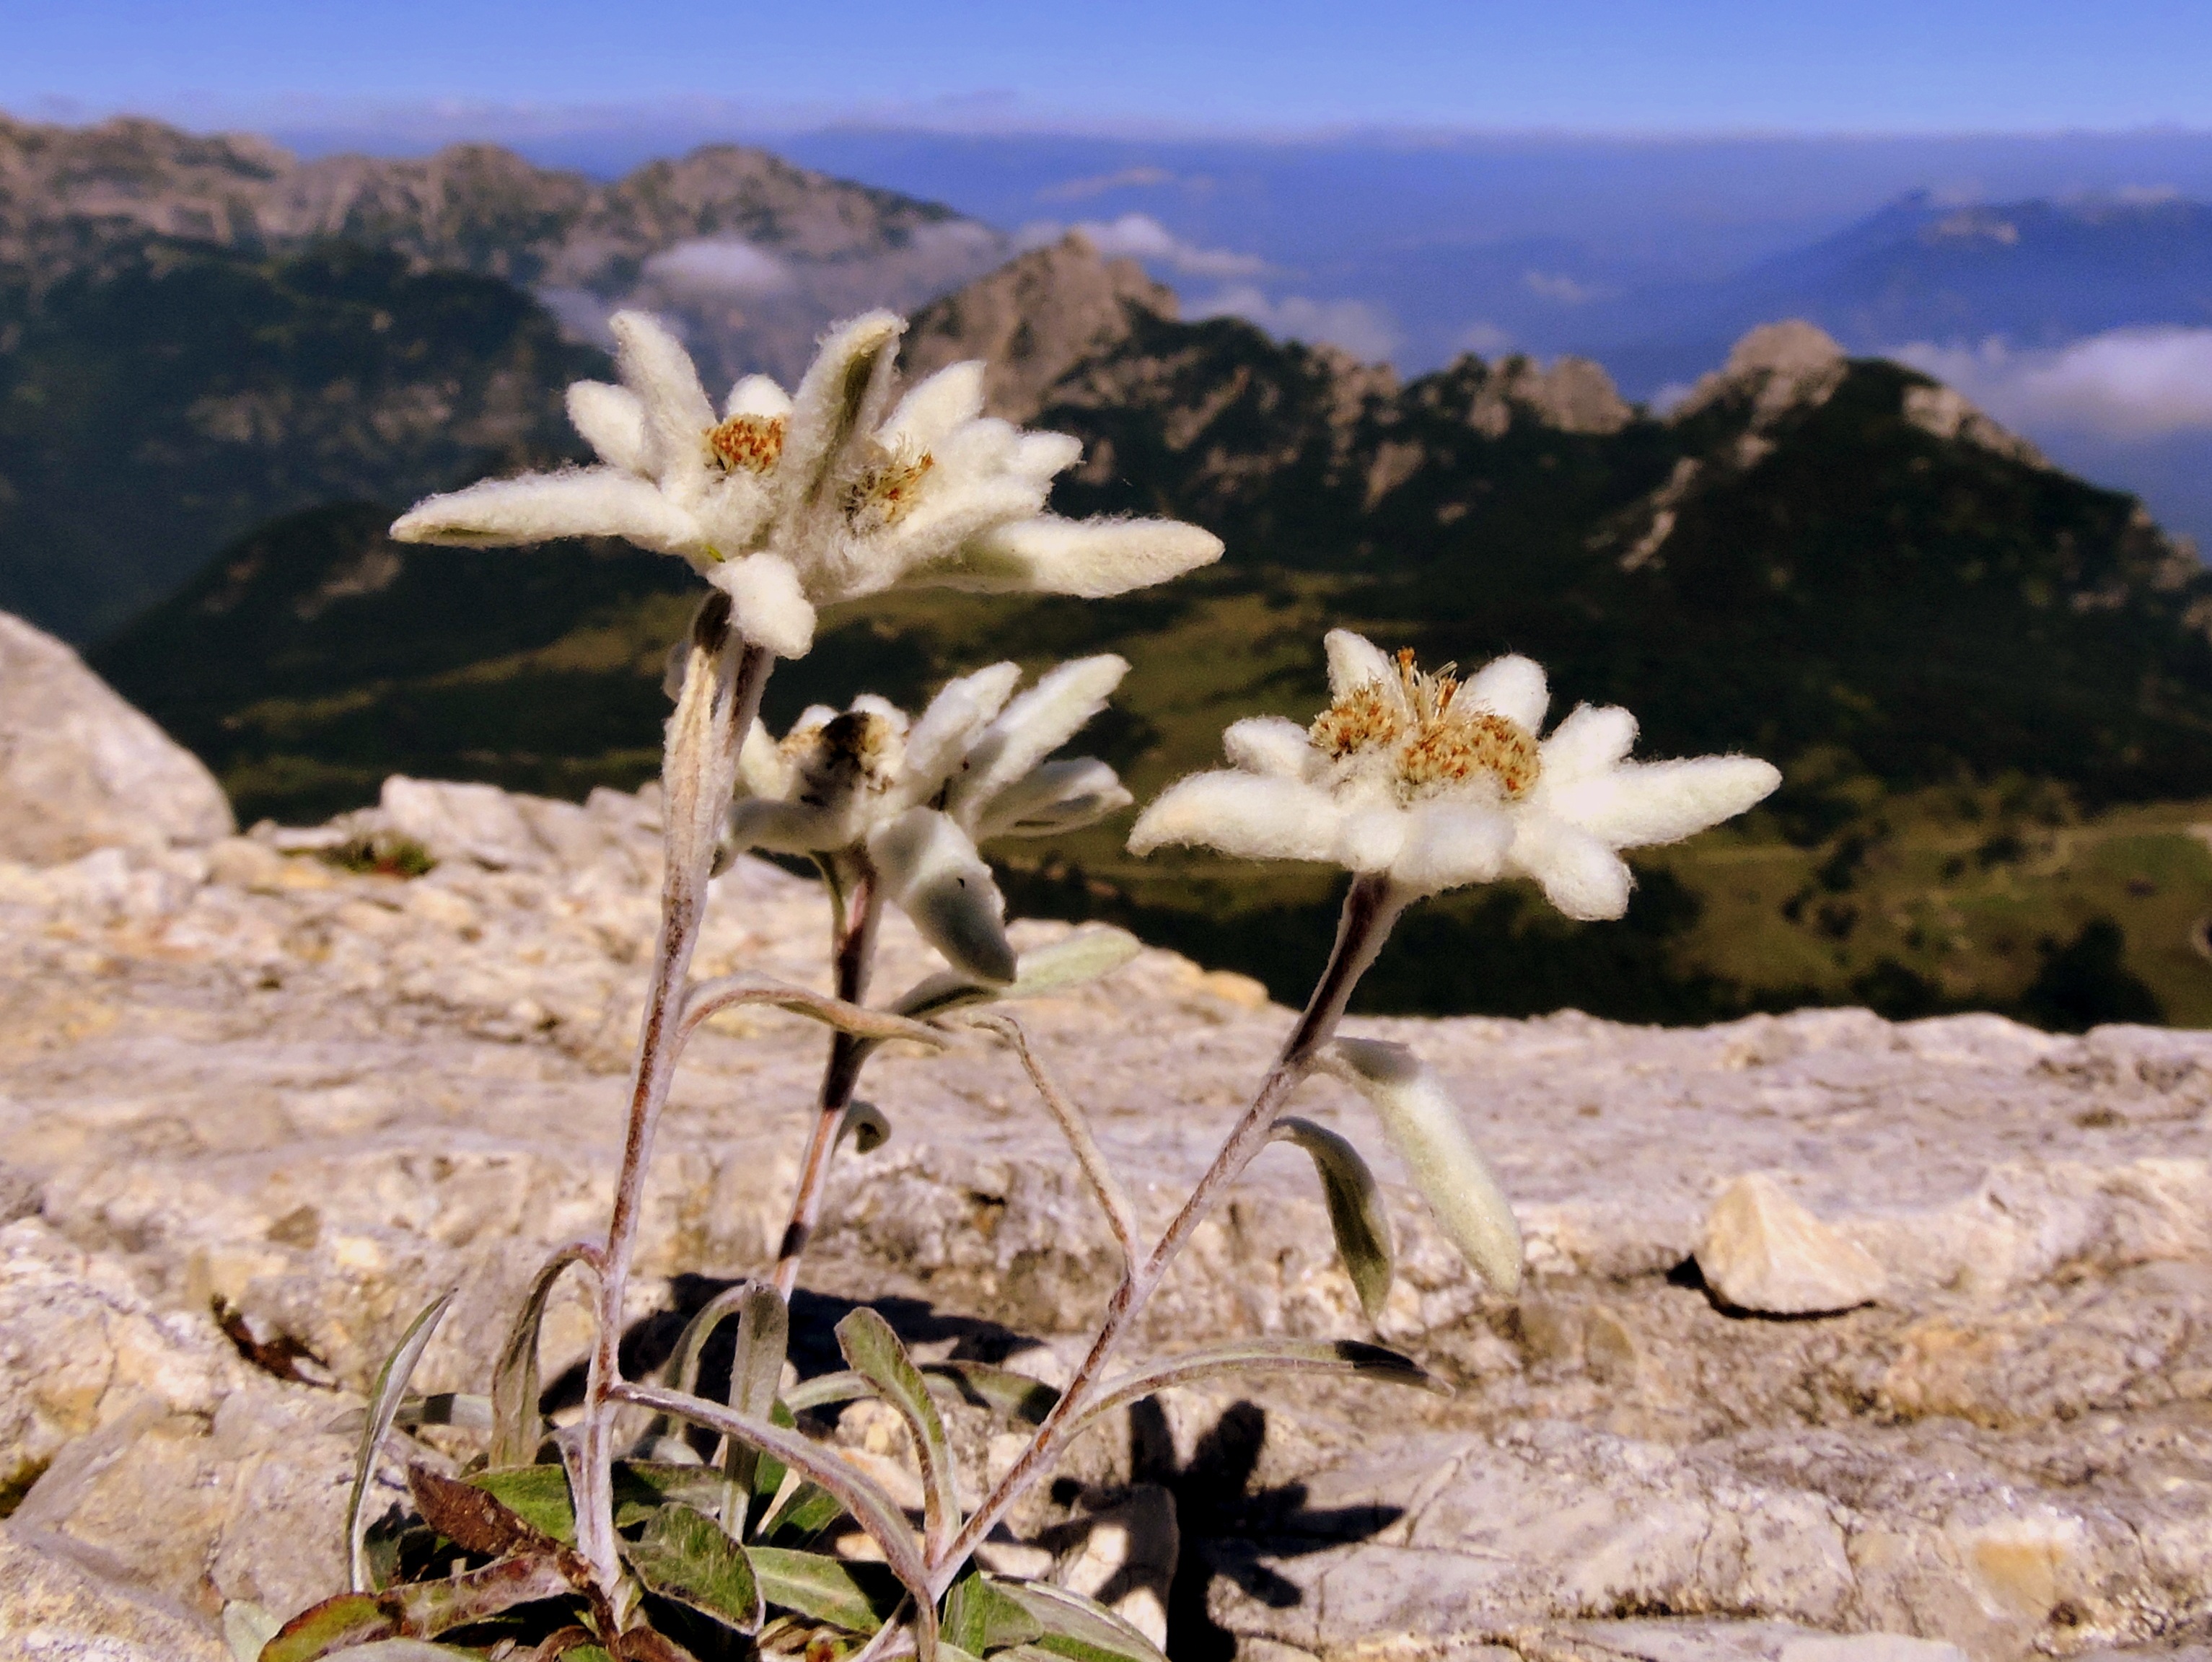
landscape, nature, rock, wilderness, mountain, plant, flower, flora, wildflower, beauty, ecosystem, edelweiss, flowering plant, land plant